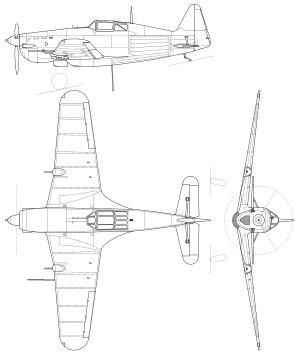
Le Morane-Saulnier MS.406 est le premier avion de chasse moderne des années 1930 à entrer en service dans les unités de l'Armée de l'air, et sans doute l'un des avions de combat français les plus connus de la Seconde Guerre mondiale. Il est le premier chasseur français dépassant les 400 km/h, et l'un des deux seuls types d'appareil français construits à plus de 1 000 exemplaires, avec le Potez 63.